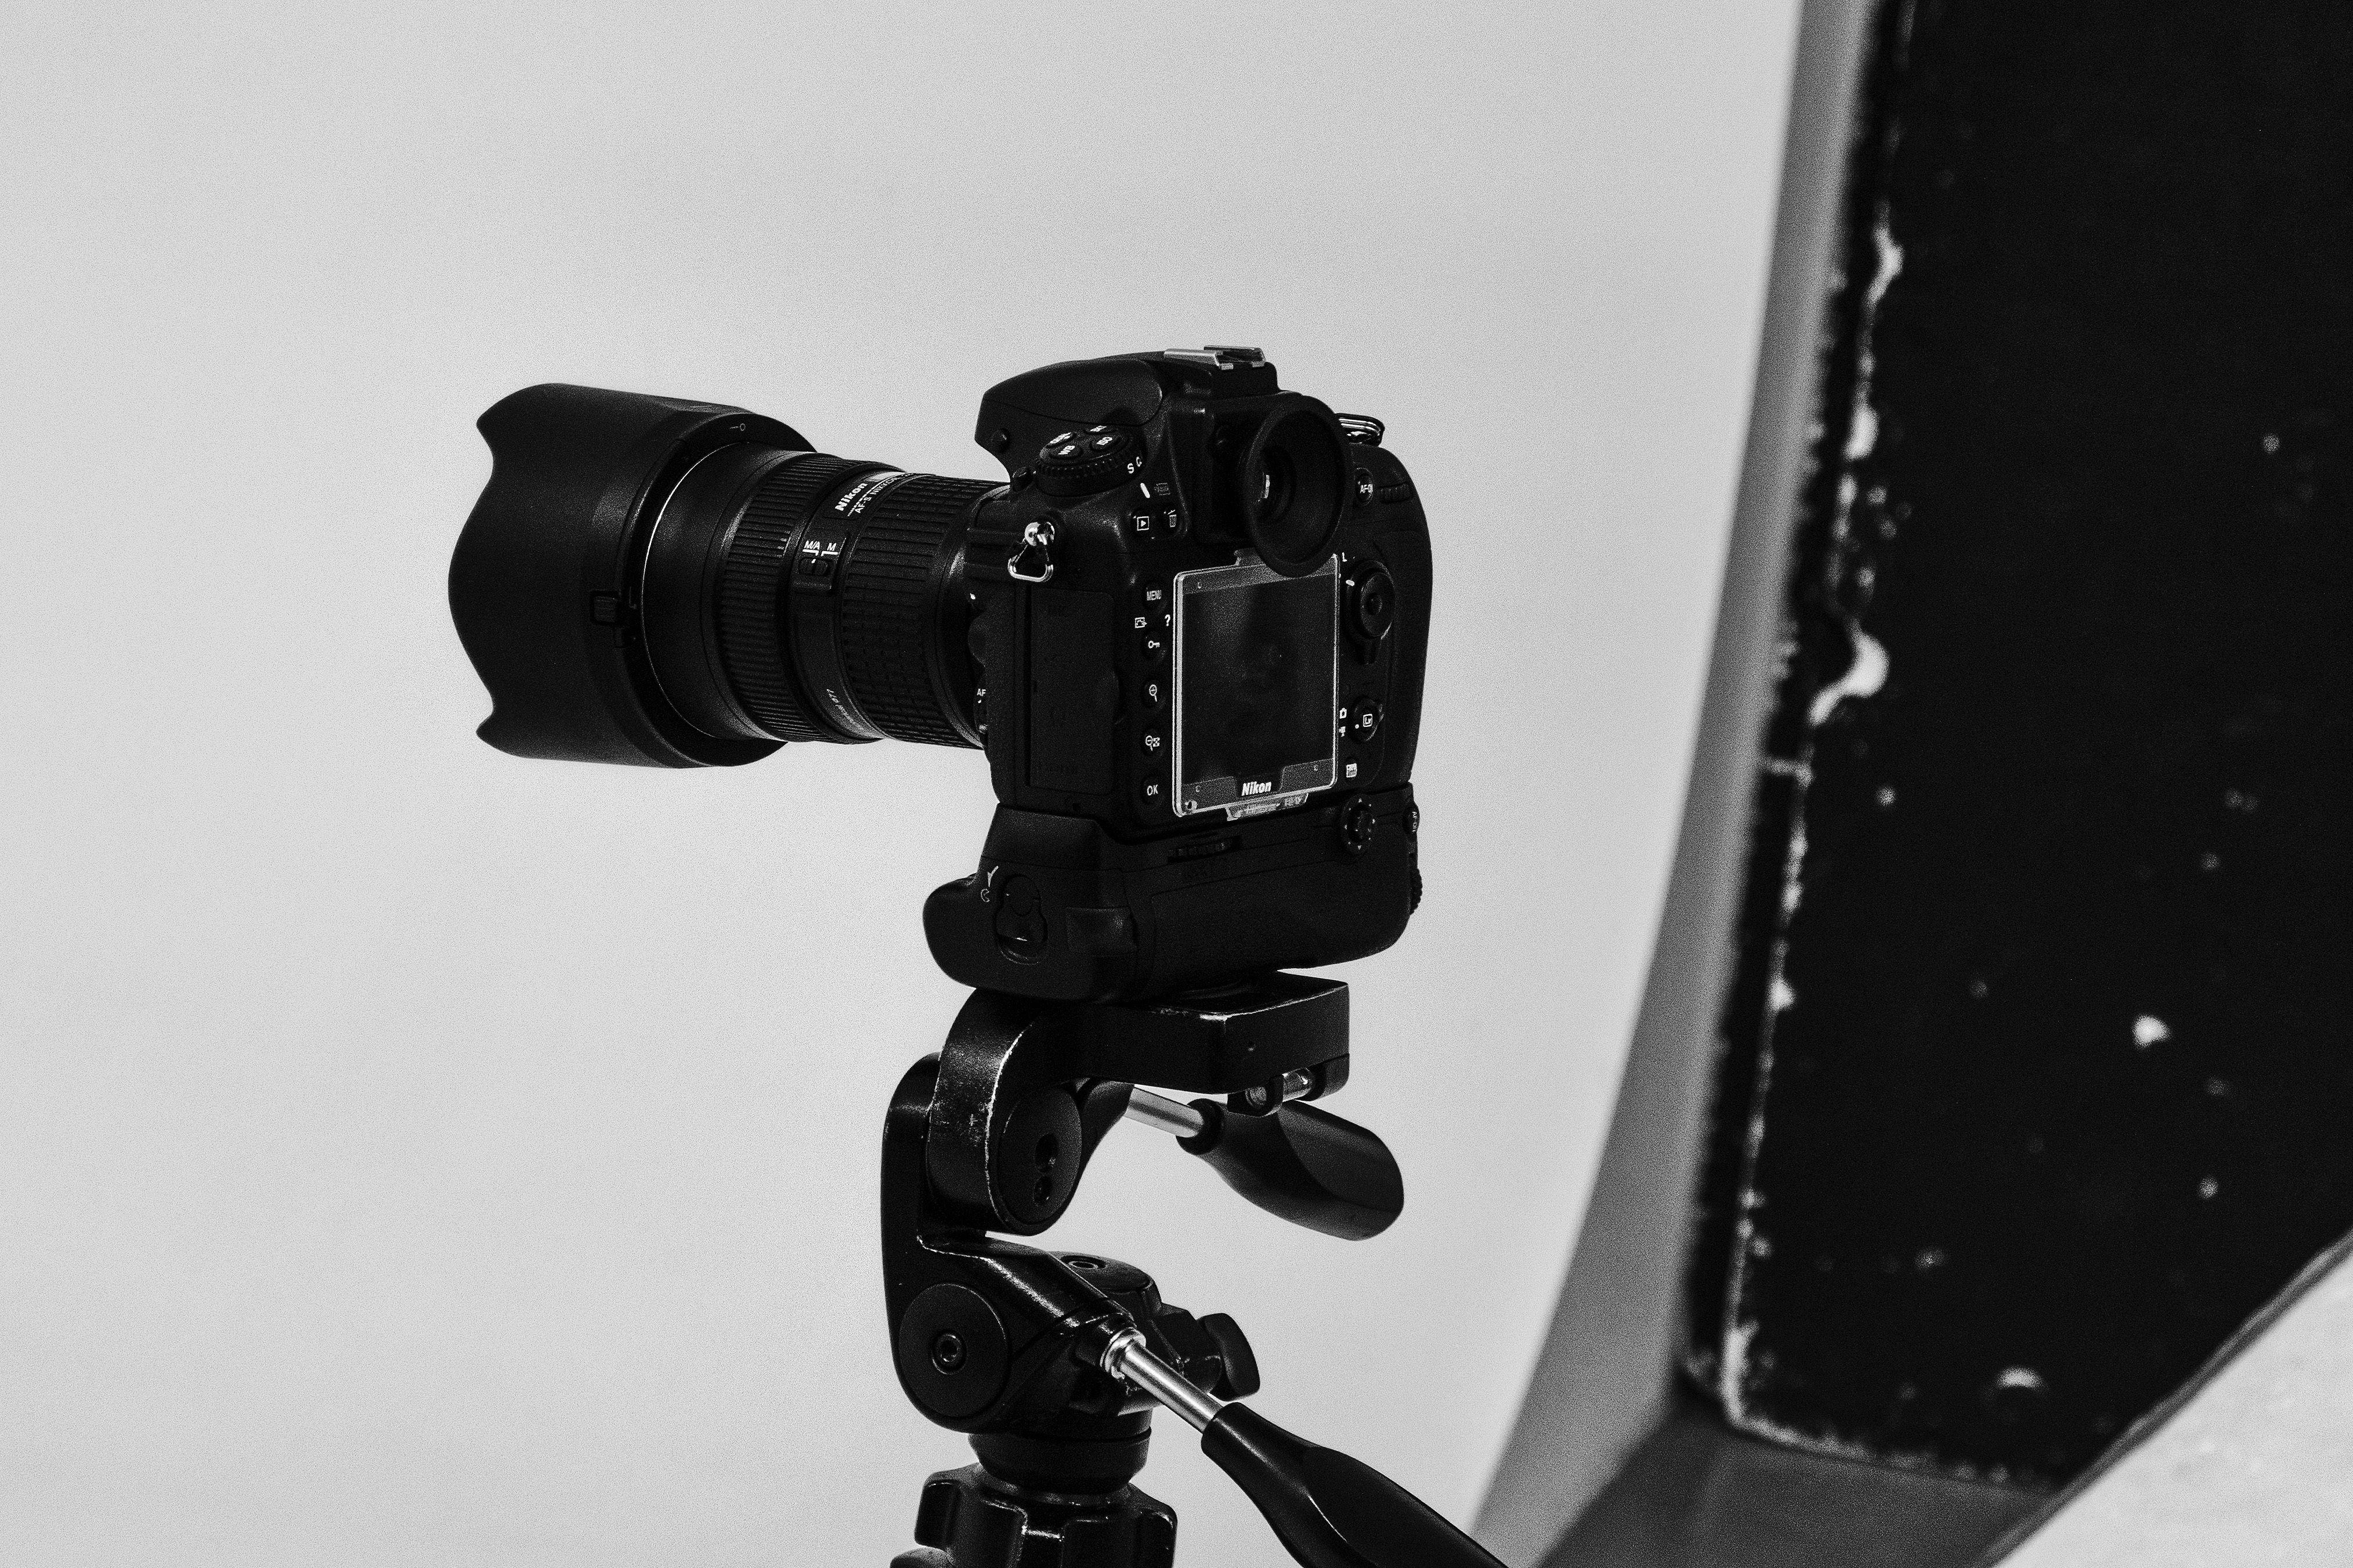
camera accessory, cameras optics, white, photograph, black, camera, photography, lens, monochrome, black and white, single lens reflex camera, camera lens, tripod, reflex camera, room, still life photography, Material property, stock photography, monochrome photography, style, digital camera, macro photography